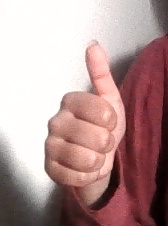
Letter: aleff